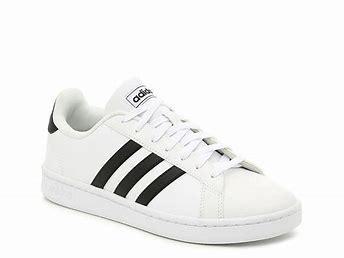
Brand: Adidas
Model: Grand Court